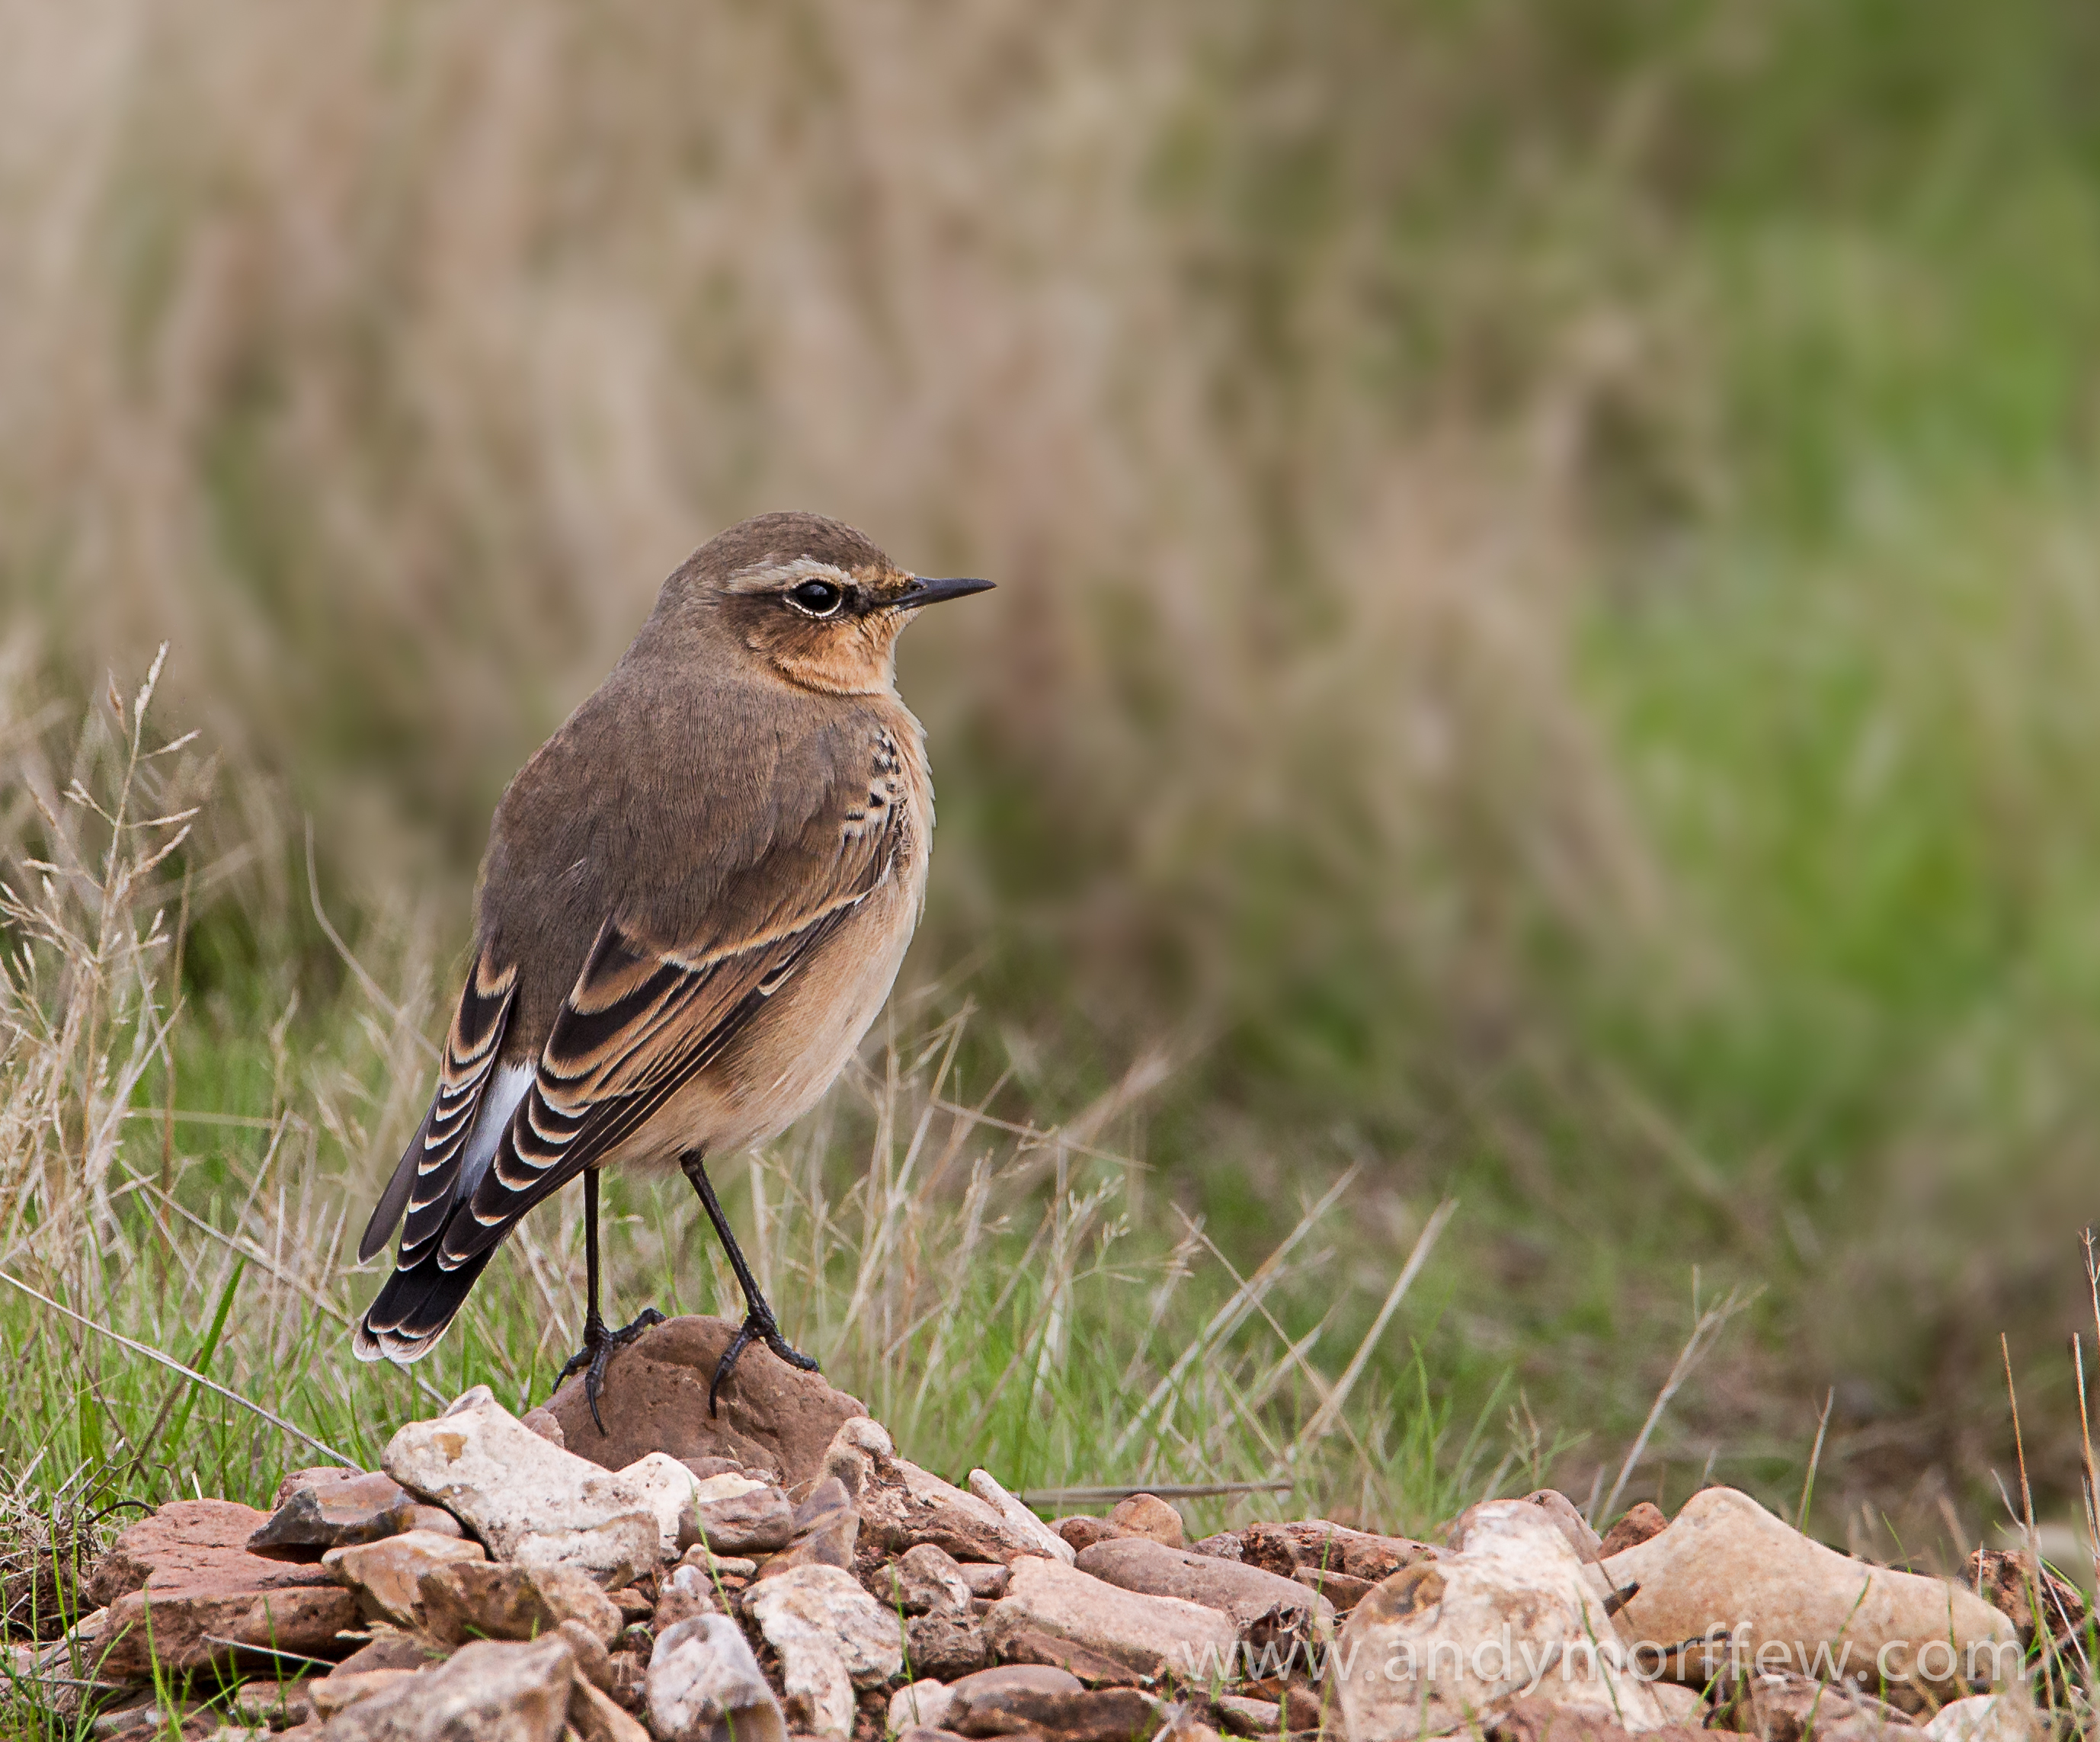
bird, prairie, wildlife, beak, robin, fauna, vertebrate, sparrow, andymorffew, morffew, eiap, hampshire, avianexcellence, wheatear, hookonwarsash, whitearse, lark, old world flycatcher, perching bird, emberizidae, ortolan bunting